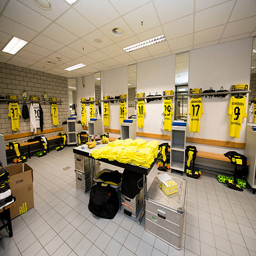
a general view of dressing room prior the match .